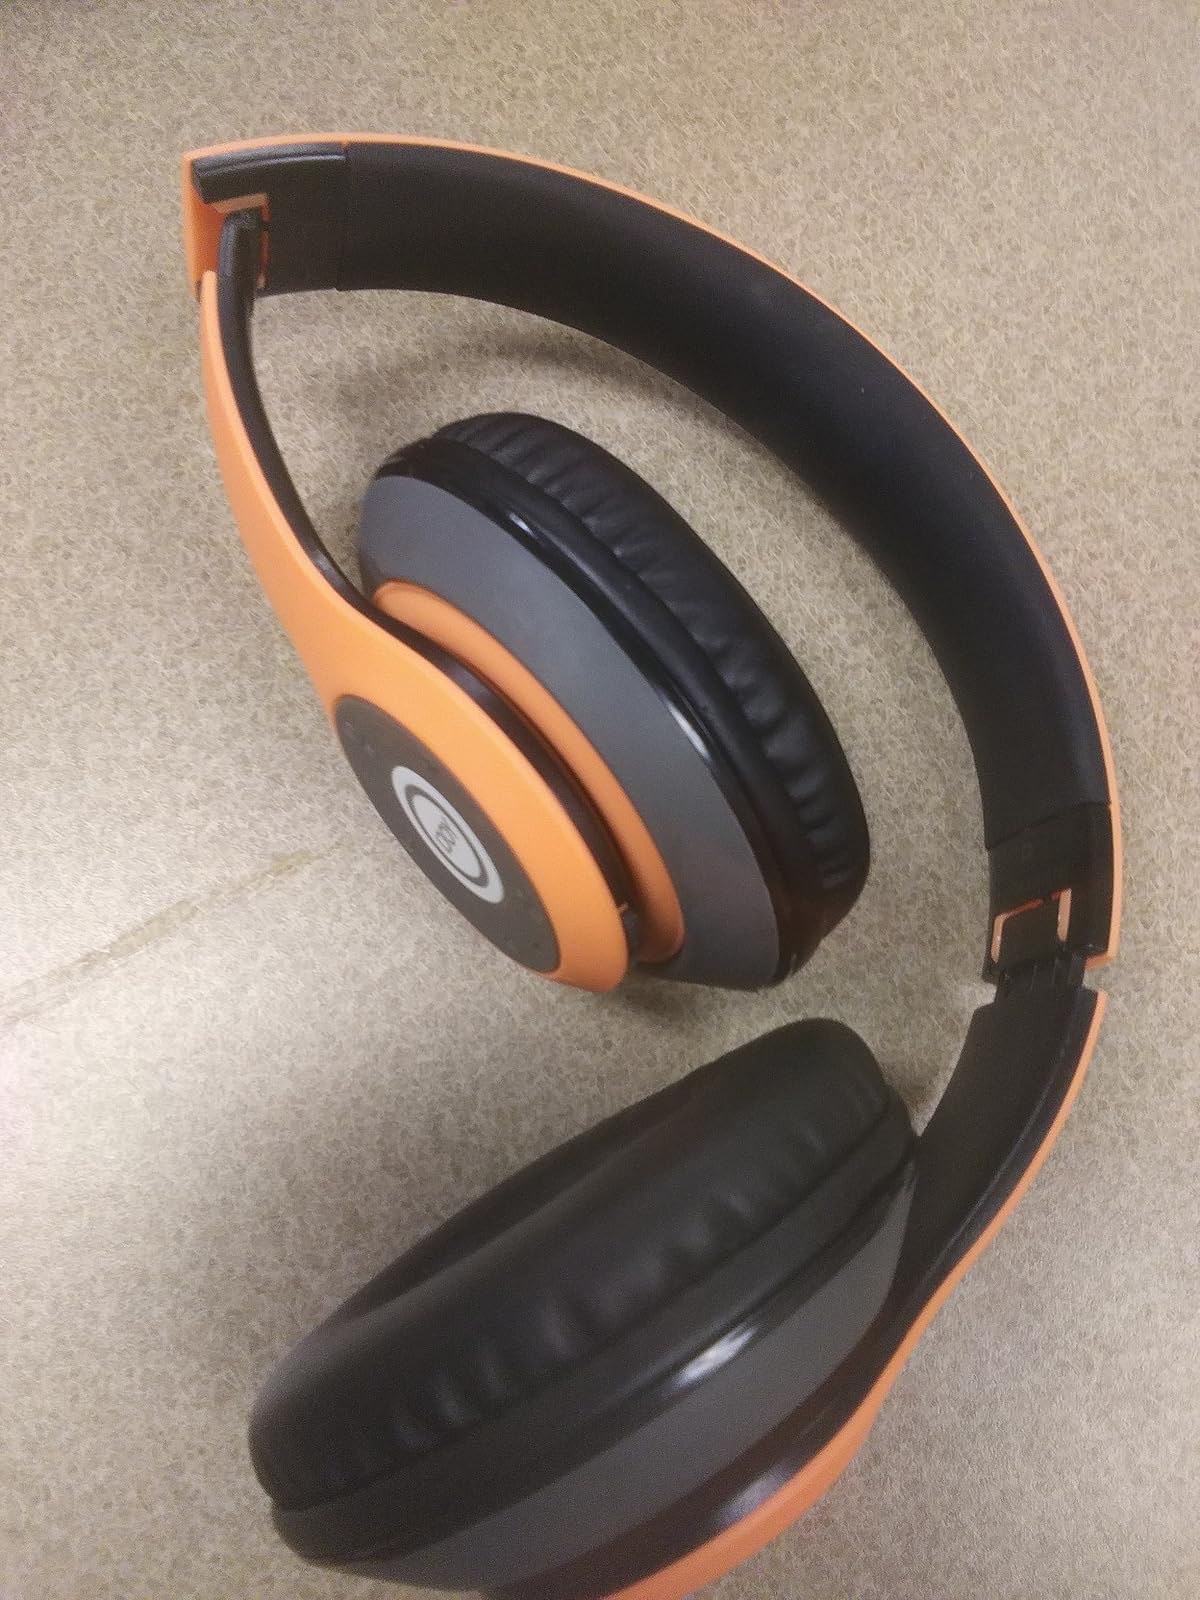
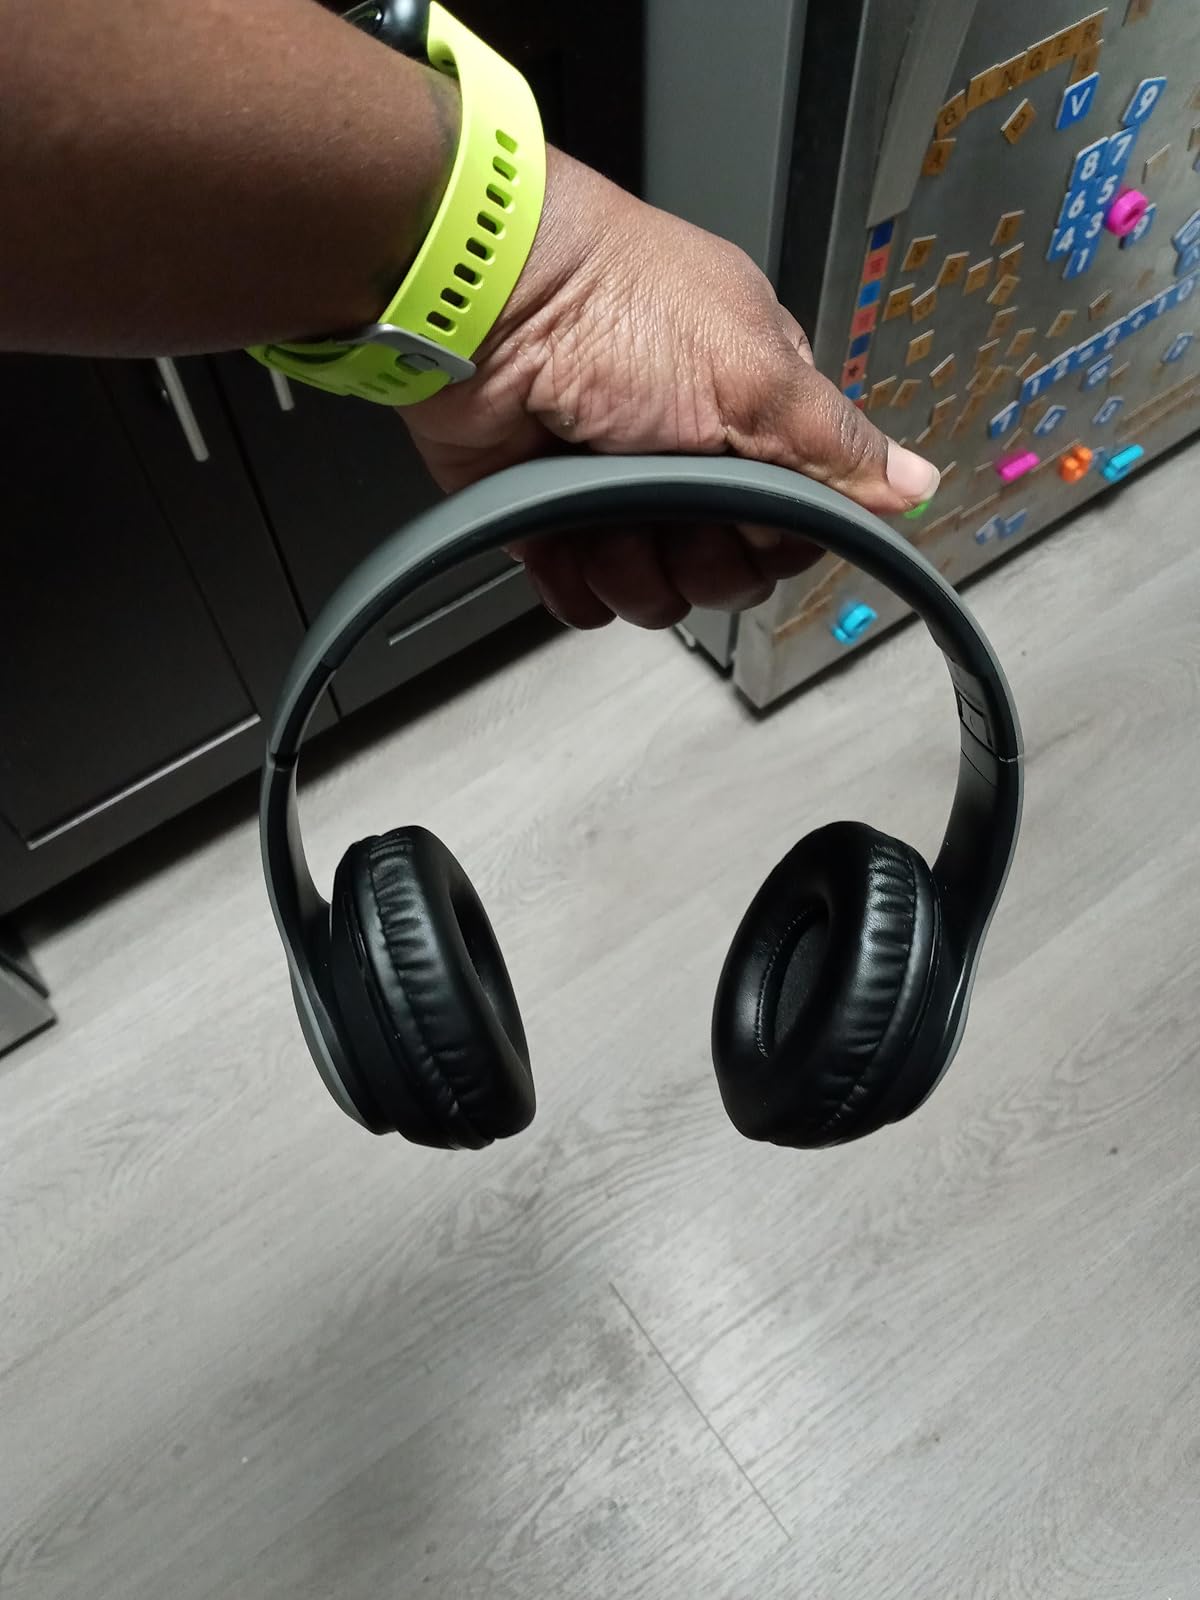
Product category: headphones
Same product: no